List of grade milestones in rock climbing

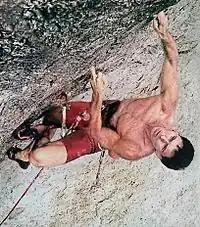
Wolfgang Güllich set new "hardest-ever routes" multiple times

In rock-climbing, a first free ascent (FFA) is the first redpoint, onsight or flash of a single-pitch, multi-pitch or bouldering climbing route that did not involve using aid equipment to help progression or resting — the ascent must thus be performed in either a sport, a traditional, or a free solo manner. First-free-ascents that set new grade milestones are important events in rock climbing history, and are listed below. While sport climbing has dominated overall grade milestones since the mid-1980s (i.e. are now the highest grades), milestones for modern traditional-climbing, free-solo-climbing, onsighted & flashed-ascents, are also listed.